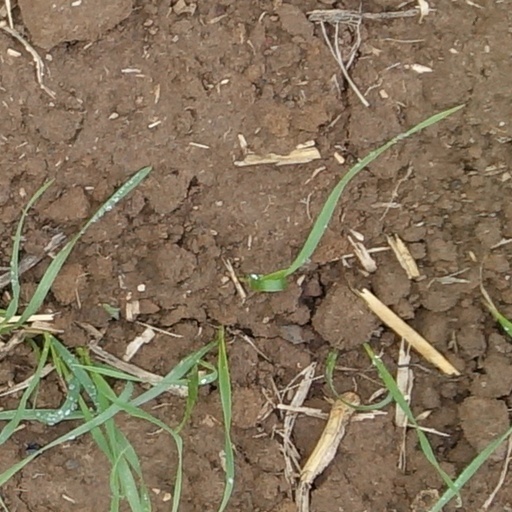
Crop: wheat